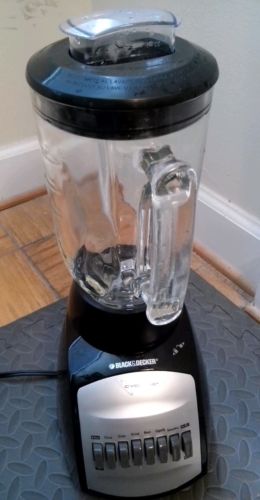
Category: toaster